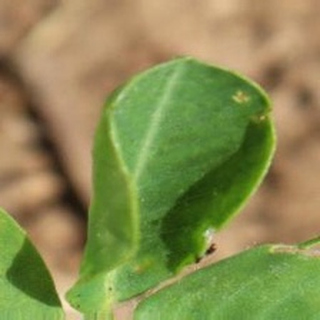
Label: healthy_groundnut